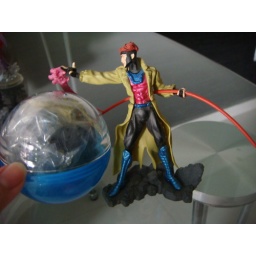
As shown in picture belong to me - Item is still enclose in plastic ball and require simple assembly